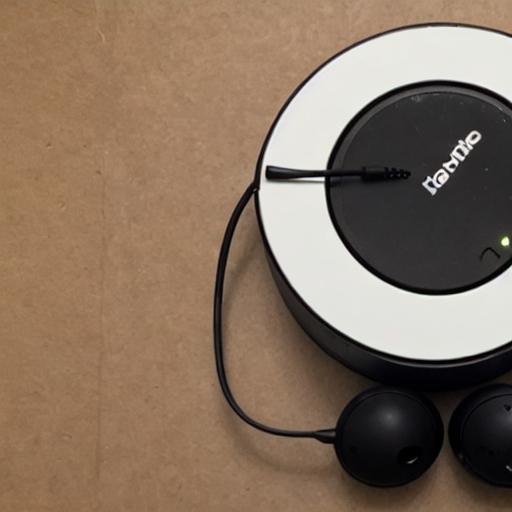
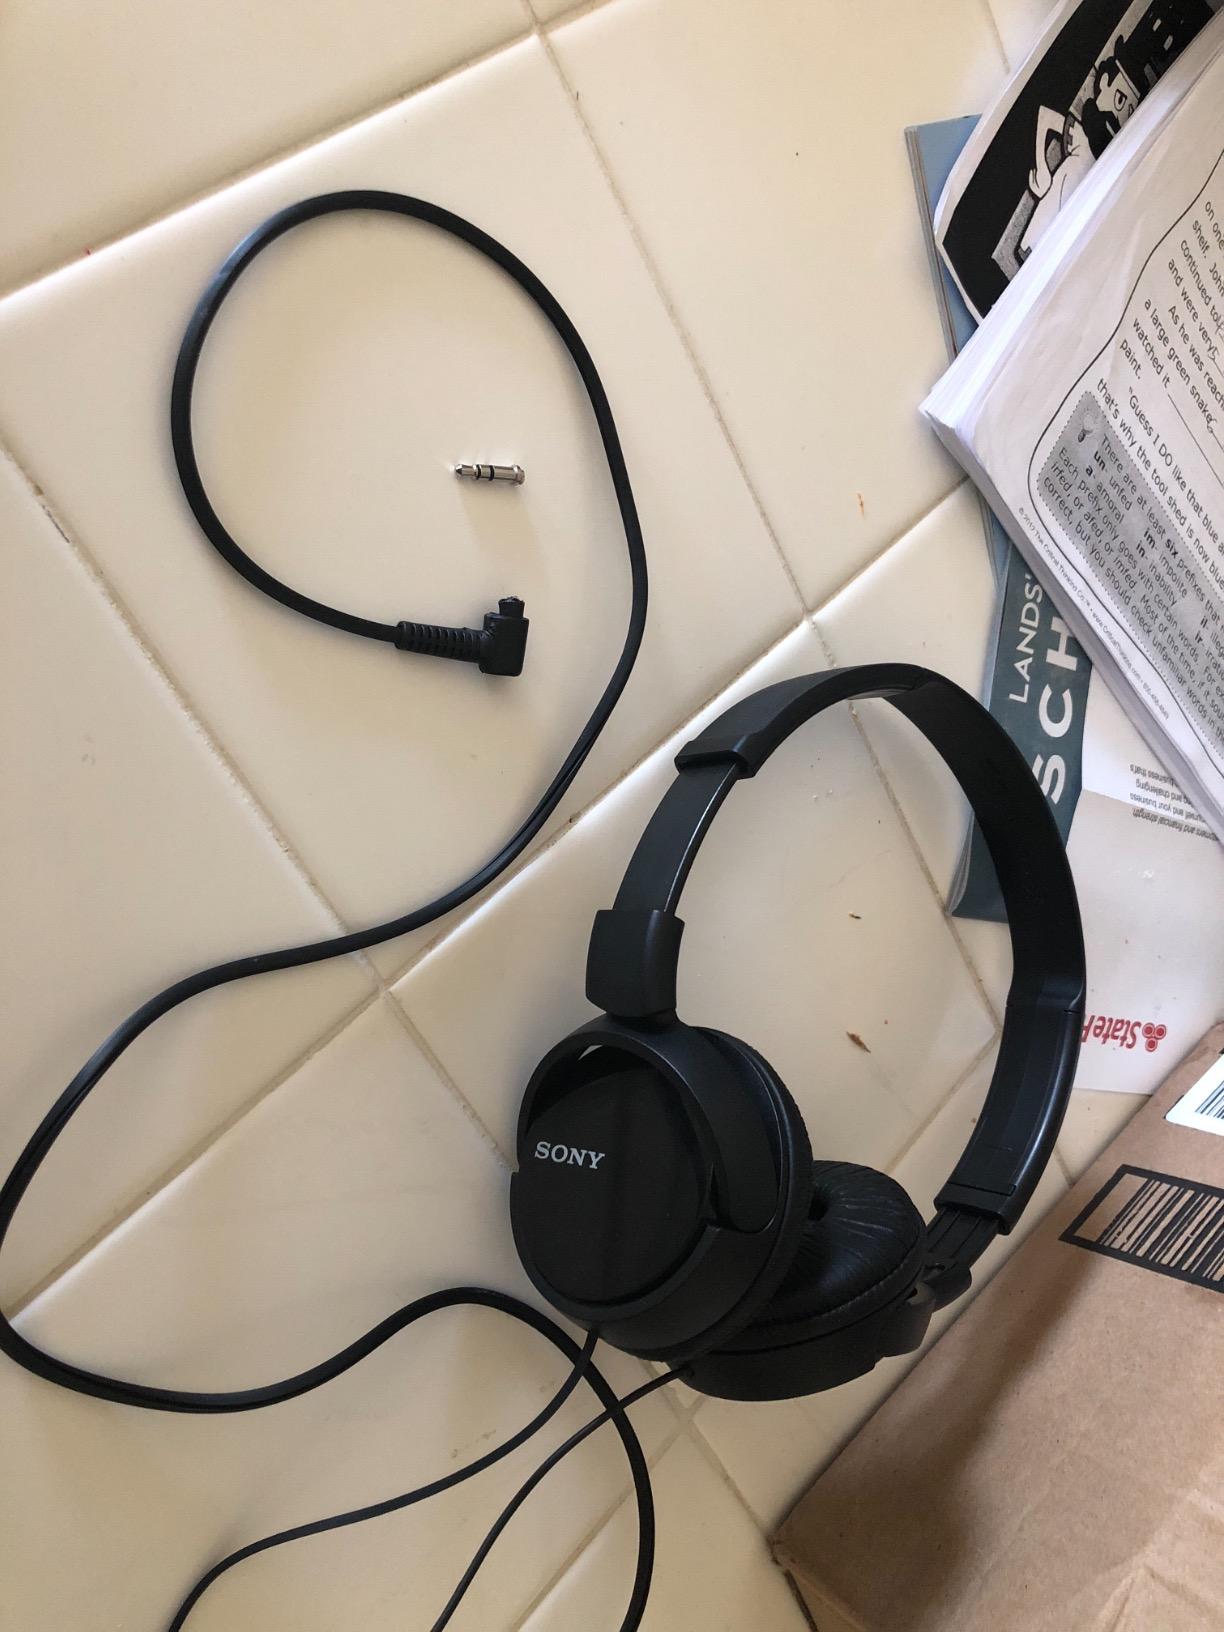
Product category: headphones
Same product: no